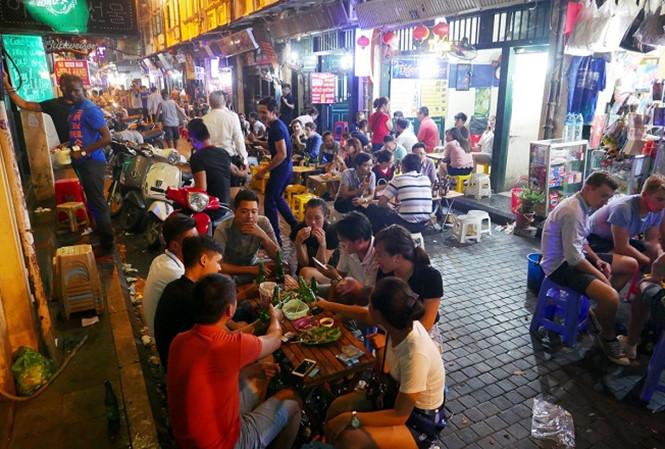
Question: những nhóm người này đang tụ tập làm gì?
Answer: những nhóm người này đang dùng bữa tối